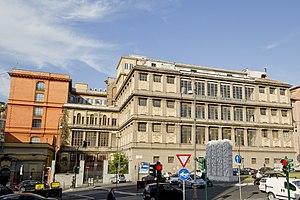
Le palais Canevari est un palais situé Largo di Santa Susanna, dans le rione Sallustiano de Rome, connu pour avoir été pendant de nombreuses années le siège de l'Istituto Geologico de Roma. Pour cette raison, il est également connu sous le nom de Palazzo dell'Ufficio Geologico.